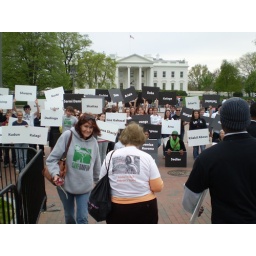
Activists take a stand in front of the white house